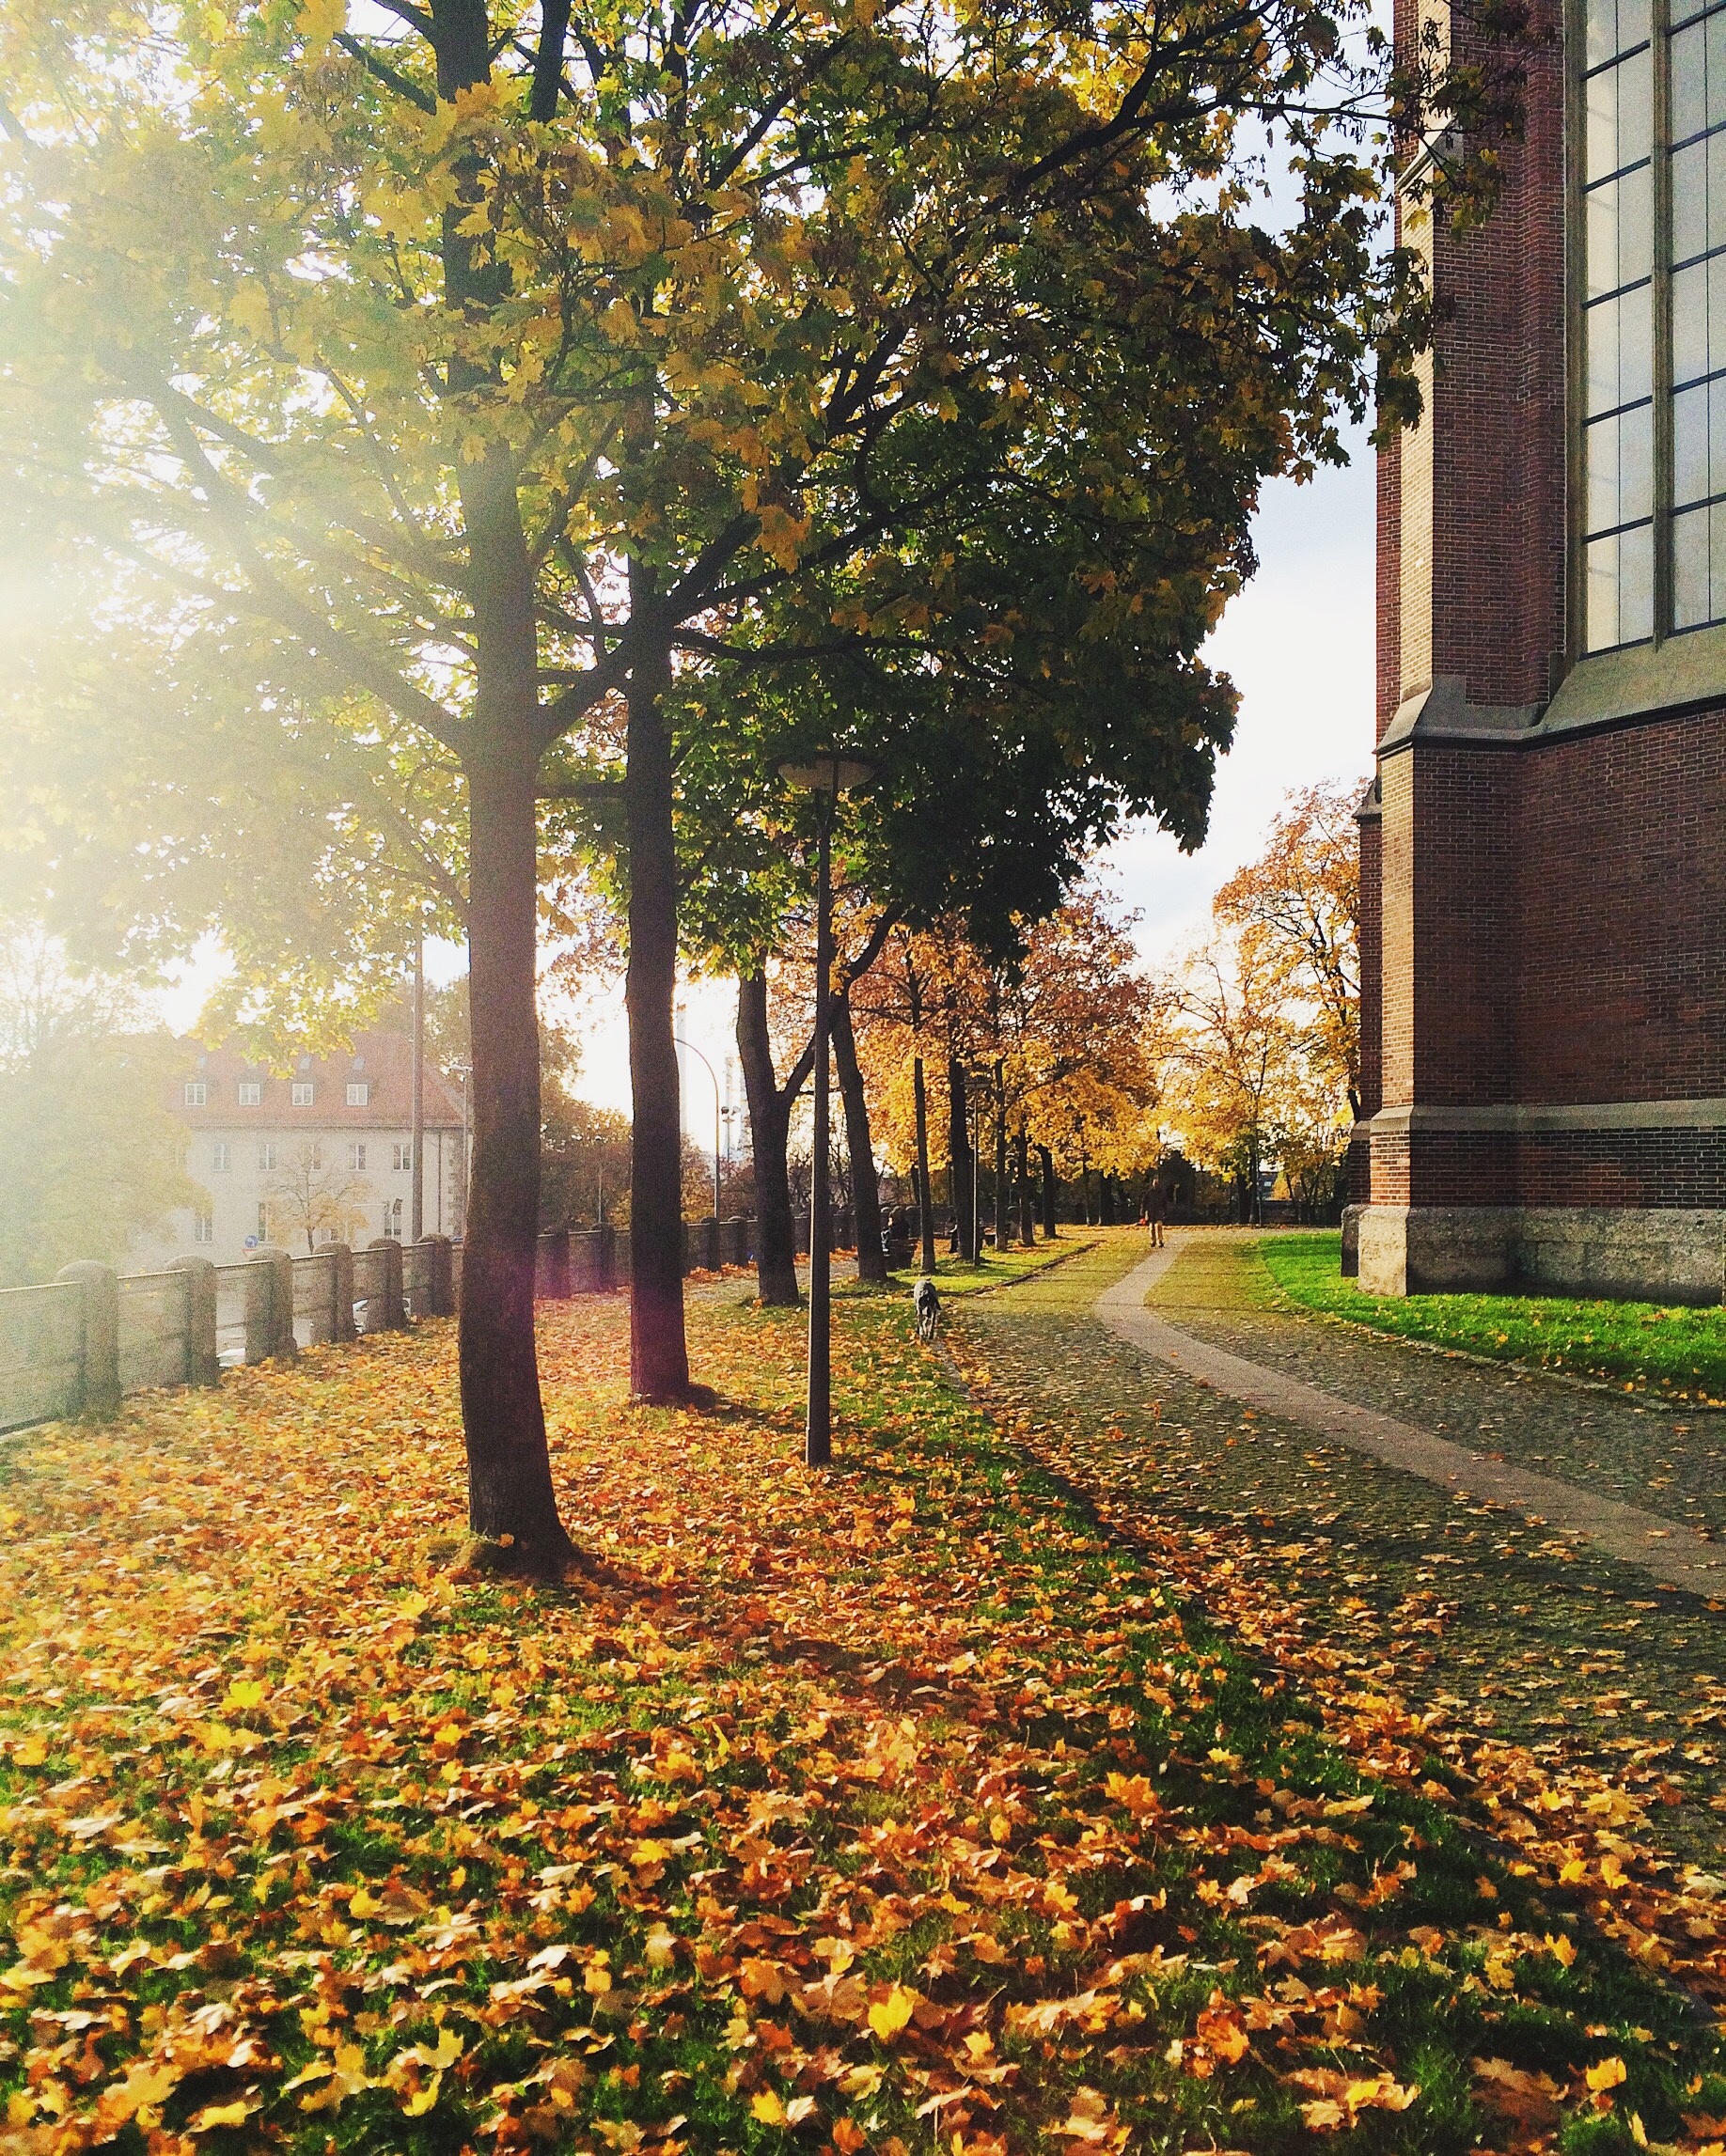
tree, plant, lawn, sunlight, morning, leaf, flower, autumn, season, deciduous, woodland, rural area, woody plant